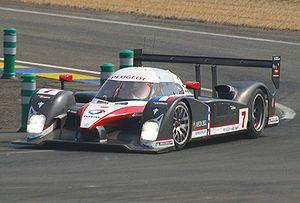
Jacques Villeneuve au volant de la Peugeot 908 lors de la journée test des 24h du Mans 2007.
Jacques Joseph Charles Villeneuve, né le 9 avril 1971 à Saint-Jean-sur-Richelieu au Québec, est un pilote automobile canadien, actuellement commentateur des Grands Prix de Formule 1 sur Canal+. En Formule 1, de 1996 à 2006, il a été sacré champion du monde en 1997 et a remporté onze victoires, dont quatre dès sa première saison, toutes sur Williams-Renault. Il compte également à son palmarès les 500 Miles d'Indianapolis et le championnat CART en 1995.